Johannes Spitler

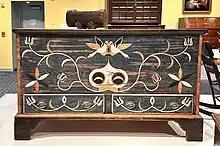
A blanket chest made between 1800-1805 and painted by Johannes Spitler, on display in the Museum of the Shenandoah Valley, Winchester, Virginia.

Little is recorded about Spitler's life, but he is known to have been born in the community of Massanutten, Virginia, in a portion of Shenandoah County which later became part of Page County. He worked from the 1790s until around 1810, by which point he had moved to Fairfield County, Ohio. His style is distinctive; historians have posited that its uniqueness was informed by the geographic and social isolation of the community in which he lived and worked. Many of his pieces were traditional, while others incorporated natural imagery in addition to abstract patterns. He used the same palette throughout his career, red, blue, white, and black. He initialed all of his work, and kept a list of his pieces, which shows that at the peak of his career he was creating nearly twenty-five works a year. The majority of pieces Spitler painted were blanket chests, many of yellow pine; whether or not he made them himself, or merely painted them, is unknown. Two tall clock cases have also been attributed to him. One of the latter bears the signature of Jacob Strickler, a neighbor and relative by marriage who was also a fraktur artist; it underlines the influence which fraktur drawings had on furniture design in the German American community. Two unsigned pieces dating to after Spitler's move to Ohio have been ascribed to him, but their date is unknown; it is not known if he continued his artistic career after moving. He died in Ohio.